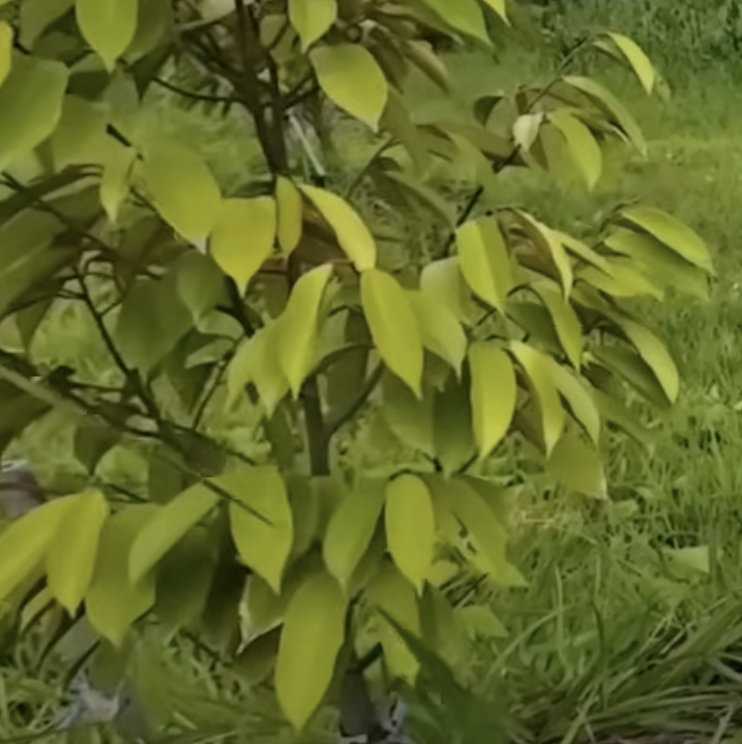
Label: yellow_leaf